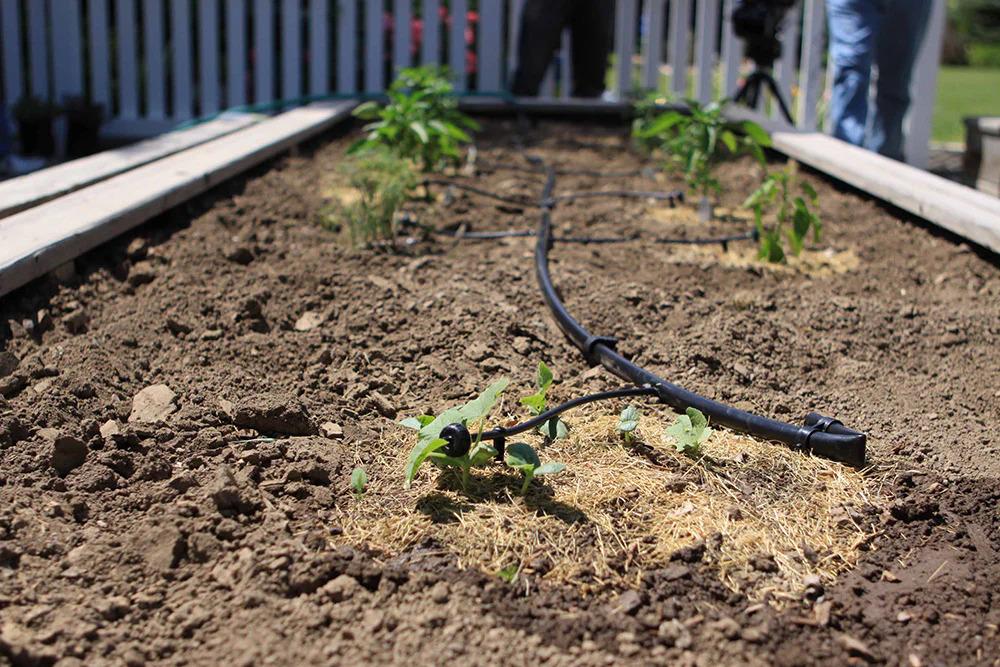
Mimea machache  ya kijani kibichi yamepandwa kwenye udongo unaonekana kuwa umekauka sana.Kila mmea unanyunyiziwa maji moja kwa moja.